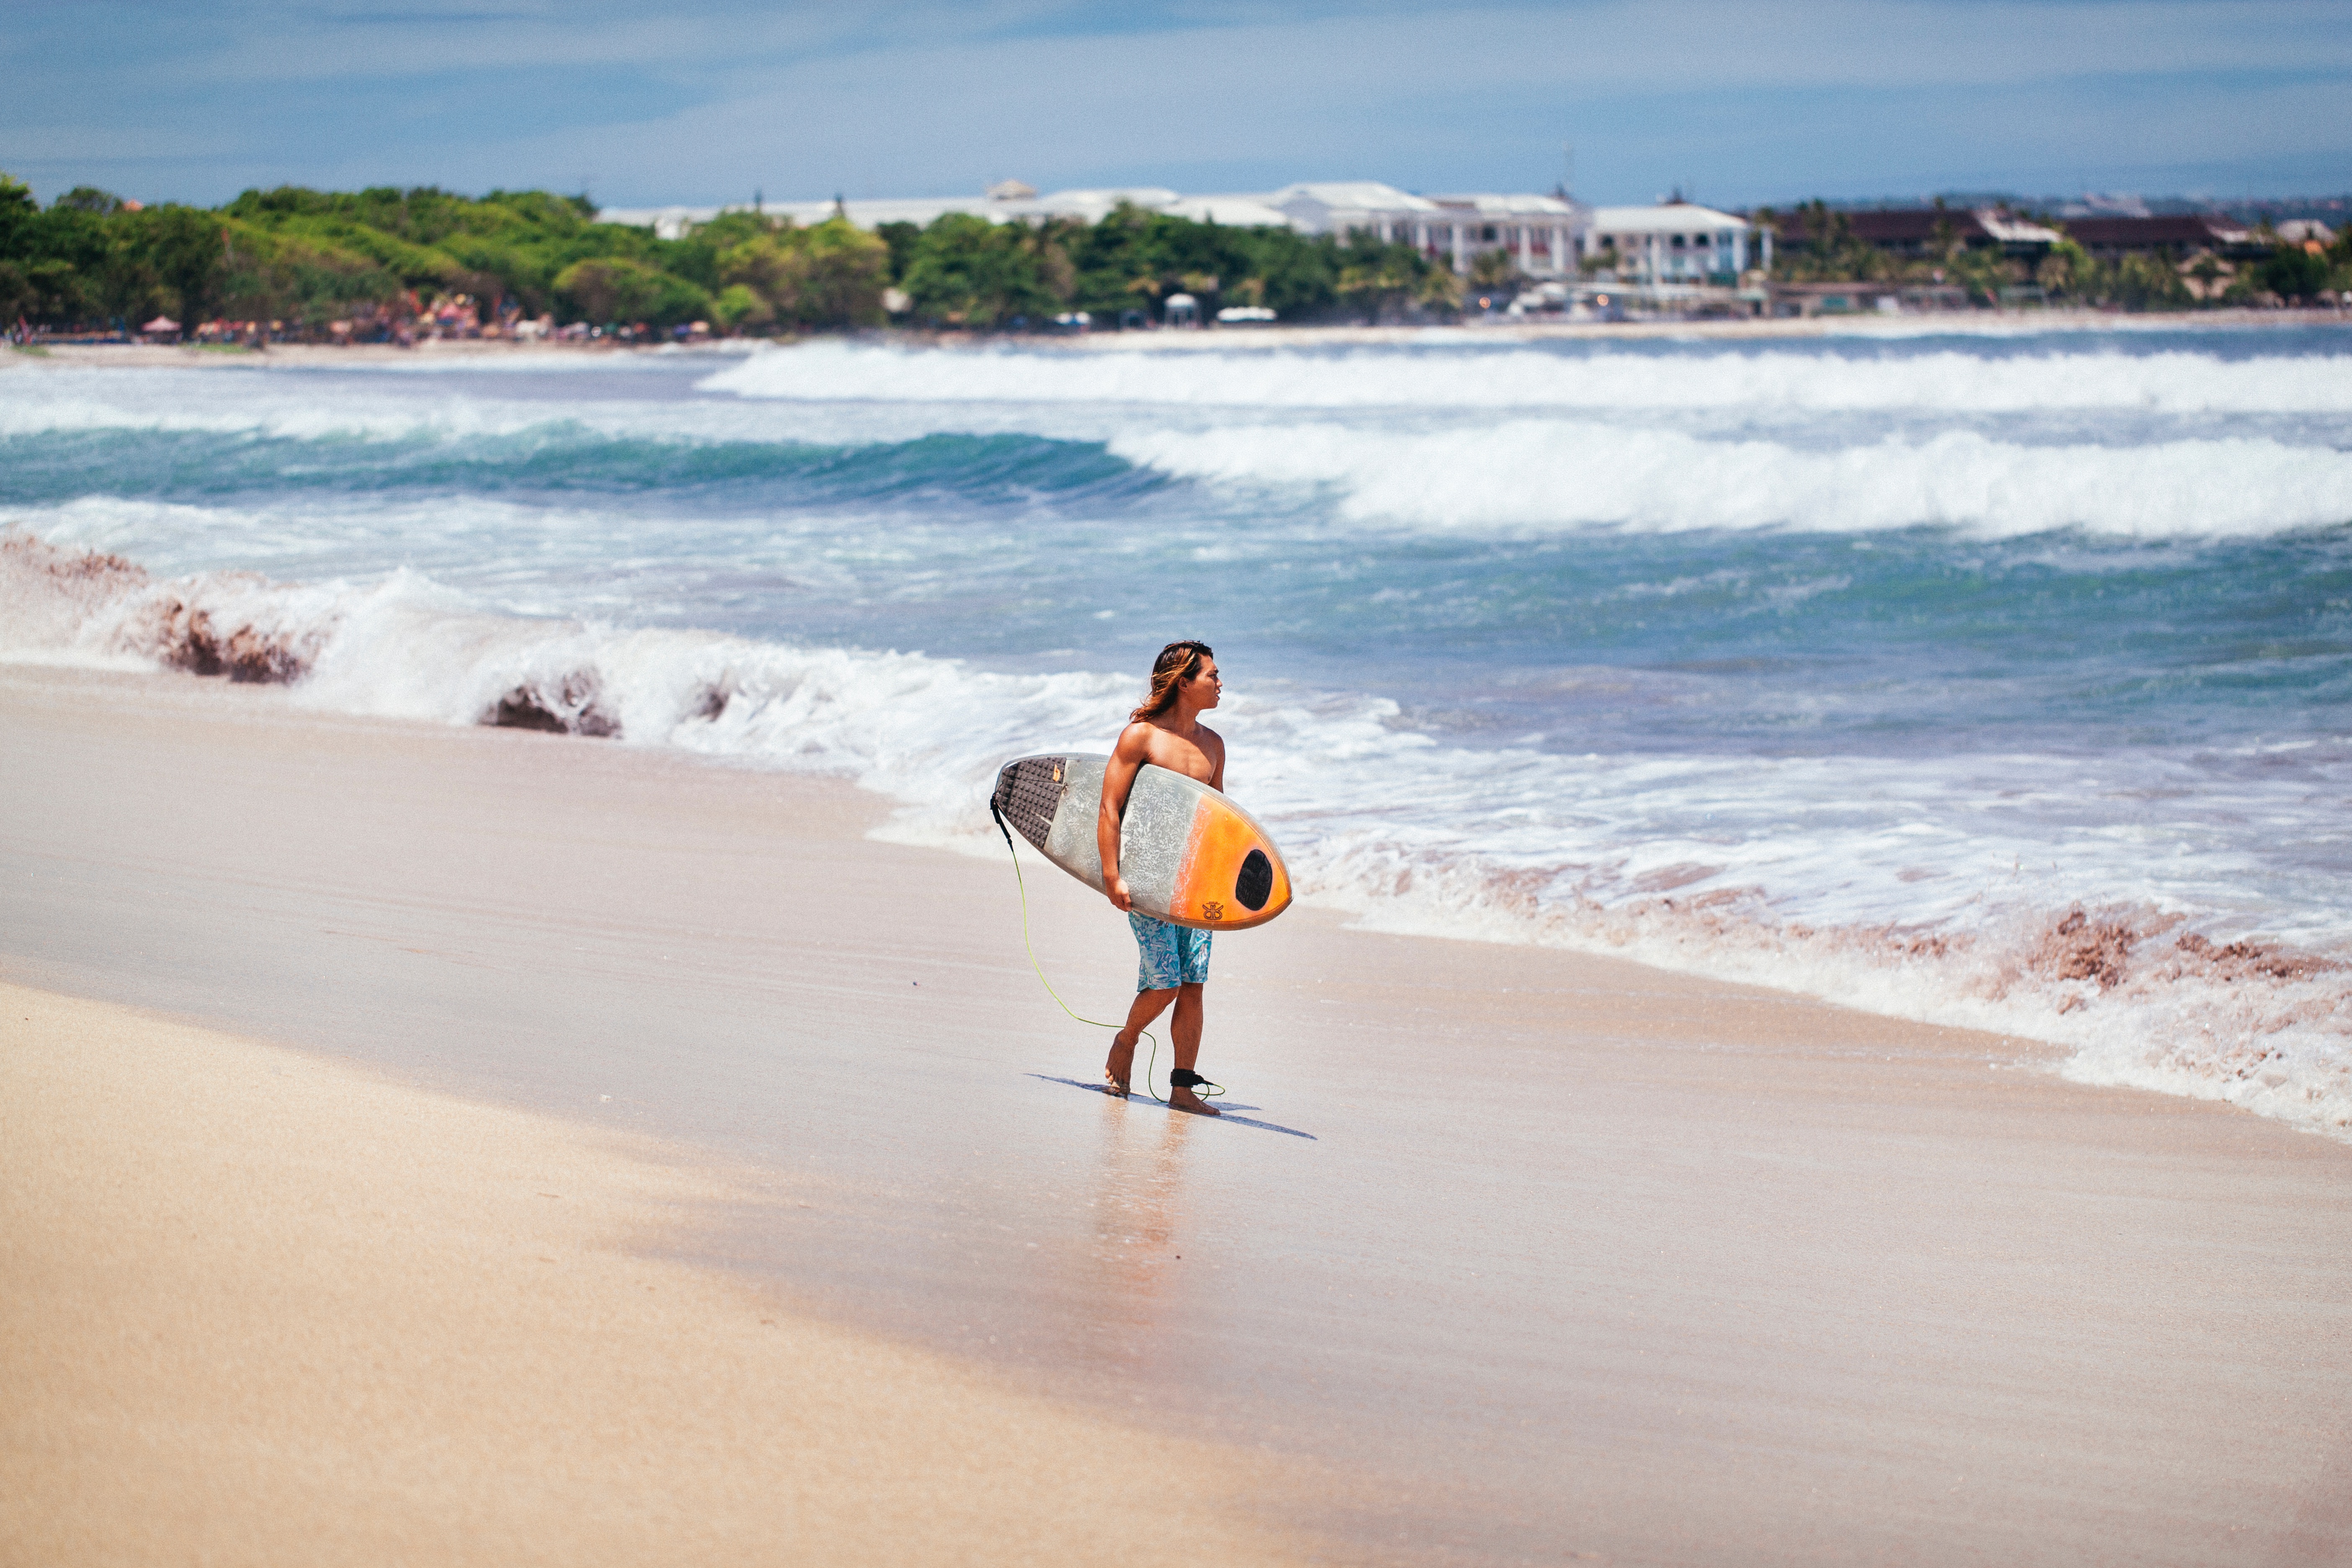
beach, sea, coast, sand, ocean, person, shore, wave, vacation, surf, surfing, tropical, surfboard, bay, body of water, skimboarding, wind wave, boardsport, surfing equipment and supplies, surface water sports